Bockwurst

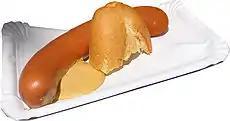
Bockwurst

Bockwurst is a German sausage traditionally made from ground pork or veal (tending more towards veal, unlike bratwurst). Bockwurst is flavored with salt, white pepper and paprika. Other herbs, such as marjoram, chives and parsley, are also often added and, in Germany, bockwurst is often smoked as well.